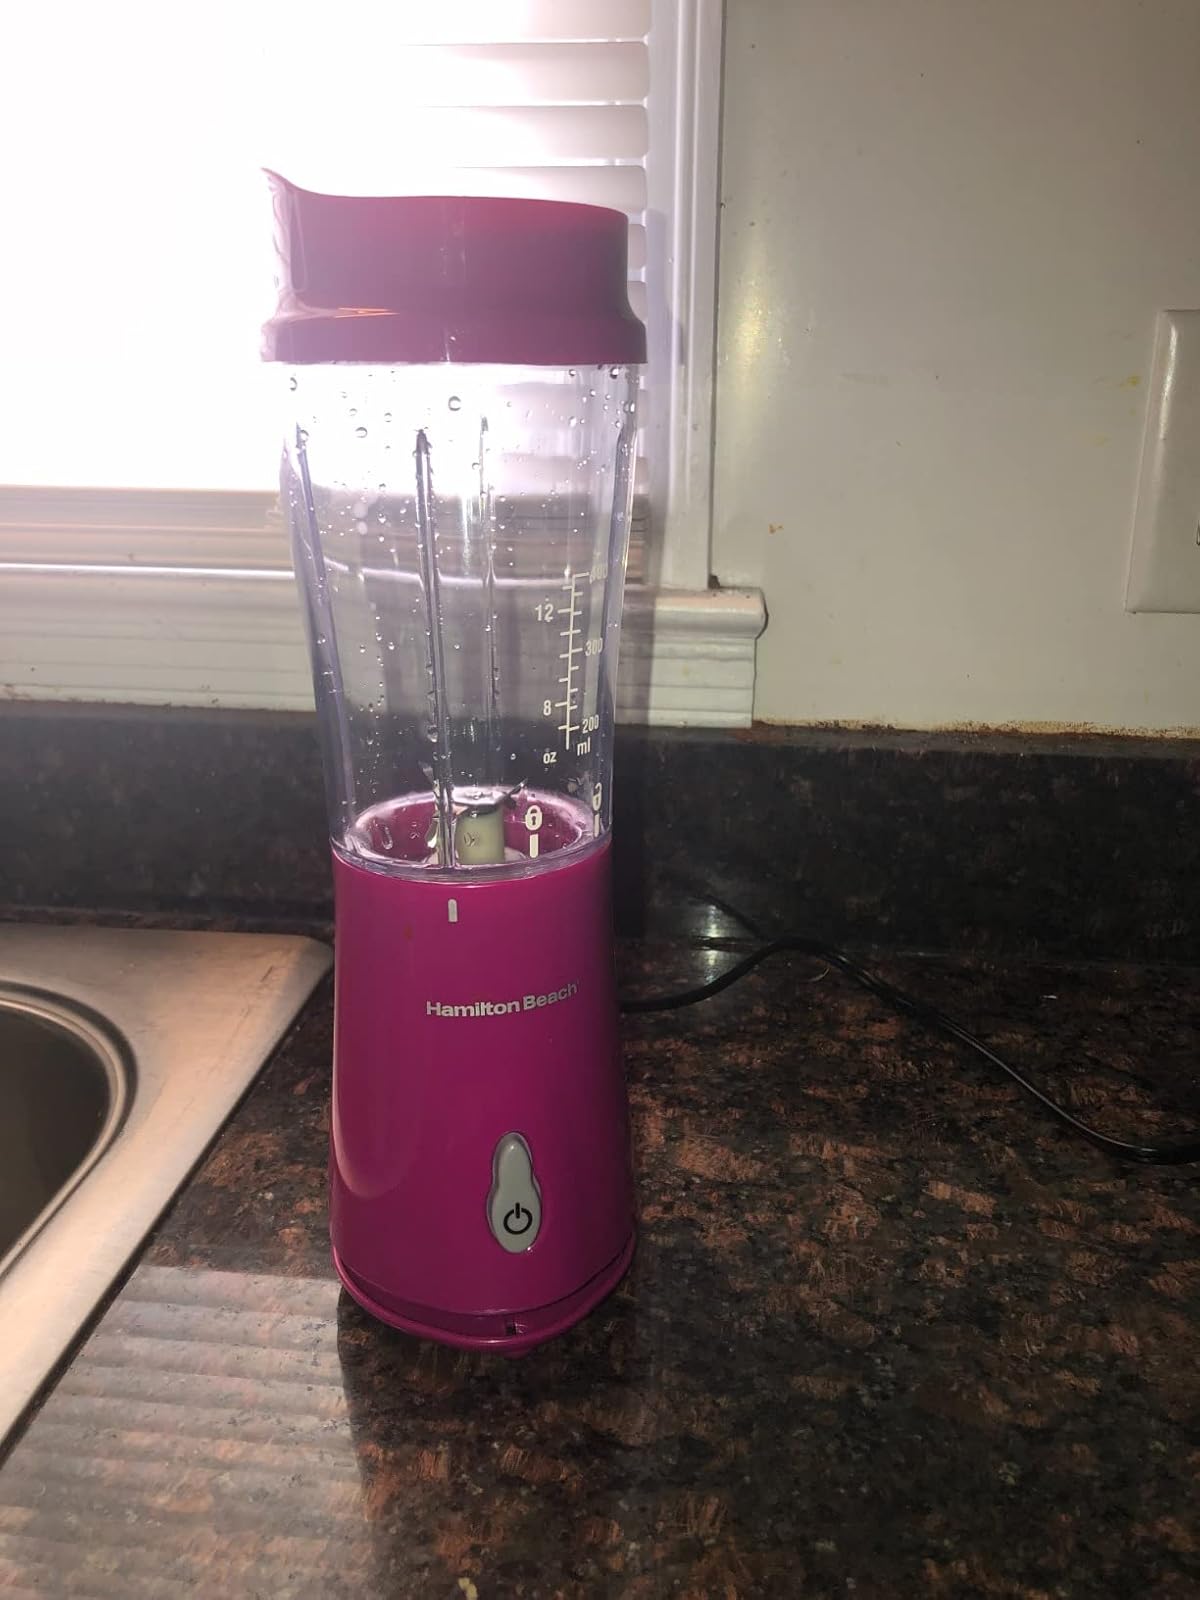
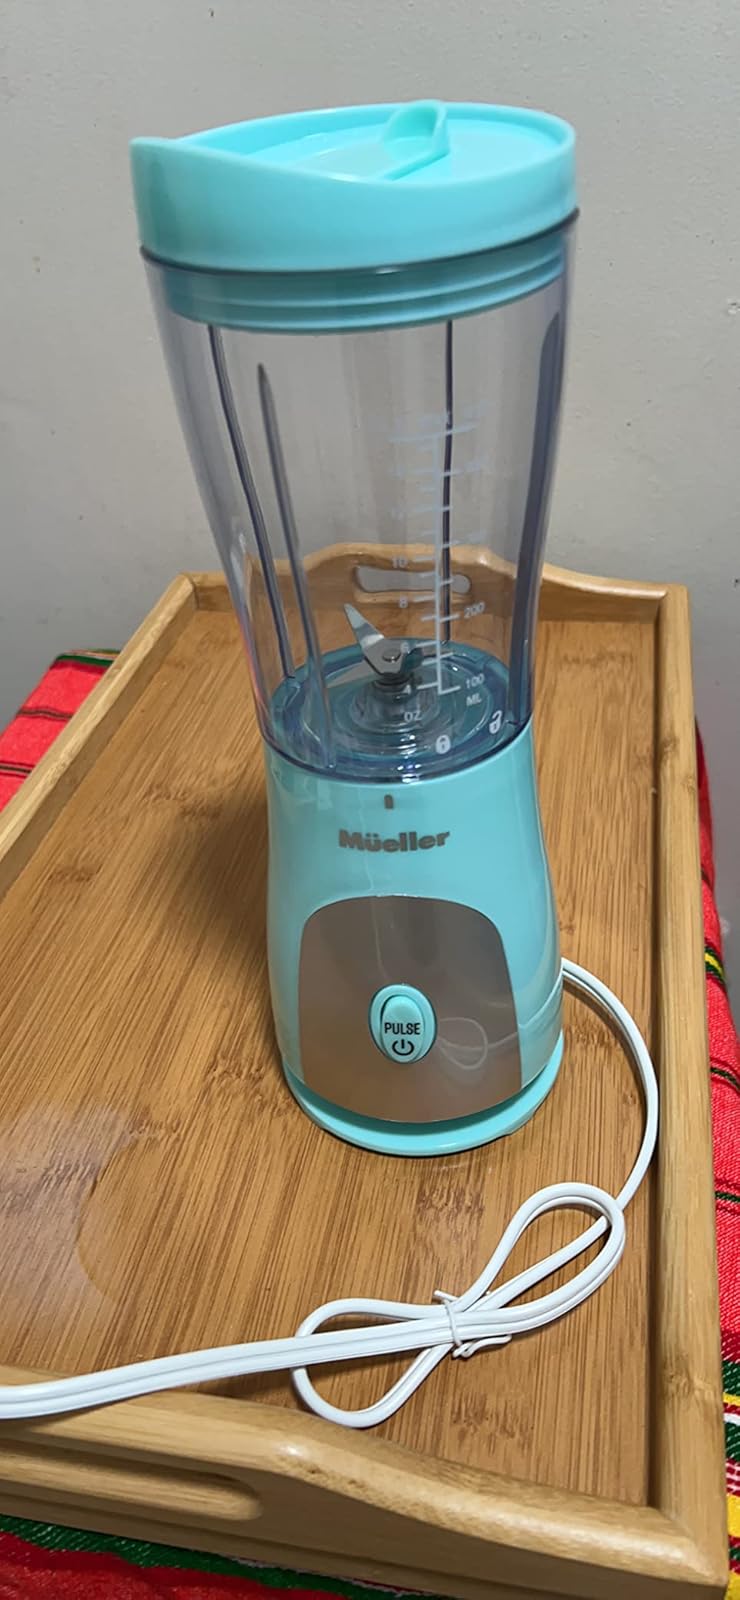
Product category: items_blender
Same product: no